1984 (advertisement)

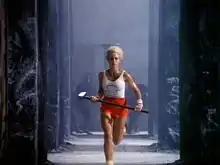
Still image from the advertisement

"1984" is an American television commercial that introduced the Apple Macintosh personal computer. It was conceived by Steve Hayden, Brent Thomas, and Lee Clow at Chiat/Day, produced by New York production company Fairbanks Films, and directed by Ridley Scott. The ad was a reference to George Orwell's noted 1949 novel, "Nineteen Eighty-Four", which described a dystopian future ruled by a televised "Big Brother". English athlete Anya Major performed as the unnamed heroine and David Graham as Big Brother. In the US, it first aired in 10 local outlets, including Twin Falls, Idaho, where Chiat/Day ran the ad on December 31, 1983, at the last possible break before midnight on KMVT, so that the advertisement qualified for the 1984 Clio Awards. Its second televised airing, and only US national airing, was on January 22, 1984, during a break in the third quarter of the telecast of Super Bowl XVIII by CBS.